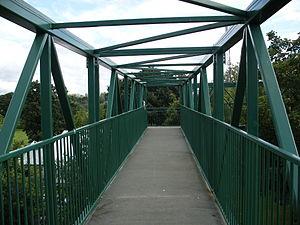
Le tournoi de Wimbledon ou The Championships, souvent abrégé par métonymie en Wimbledon, est un tournoi de tennis se déroulant annuellement dans le quartier éponyme de Londres. Joué depuis le 3 juillet 1877, il est le plus ancien tournoi de tennis au monde. Il est depuis ses débuts organisé par l'All England Lawn Tennis and Croquet Club, un club sportif anglais. D'abord uniquement ouvert aux hommes, il s'ouvre aux femmes en 1884. À partir de 1968 et comme tous les autres tournois, il s'ouvre aux professionnels. Aux côtés du simple messieurs et du simple dames se déroulent aussi des compétitions de double messieurs, double dames et double mixte. Le tournoi fait partie de la catégorie des Grands Chelems au nombre de quatre : l'Open d'Australie, les Internationaux de France de tennis, Wimbledon et l'US Open de tennis. Ce sont les tournois de tennis les plus importants et Wimbledon est souvent considéré comme le plus prestigieux d'entre eux par ceux qui se fondent sur l'histoire.